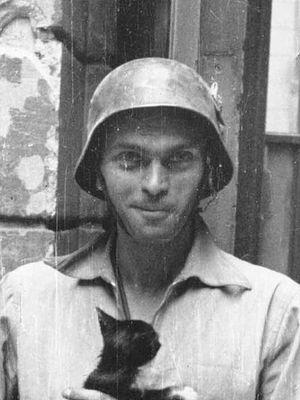
Eugeniusz Zenon Lokajski est un athlète, gymnaste et photographe polonais. En tant que sportif, Lokajski est remarquable pour son palmarès au javelot. Il a participé aux Jeux olympiques d'été de 1936 de Berlin.